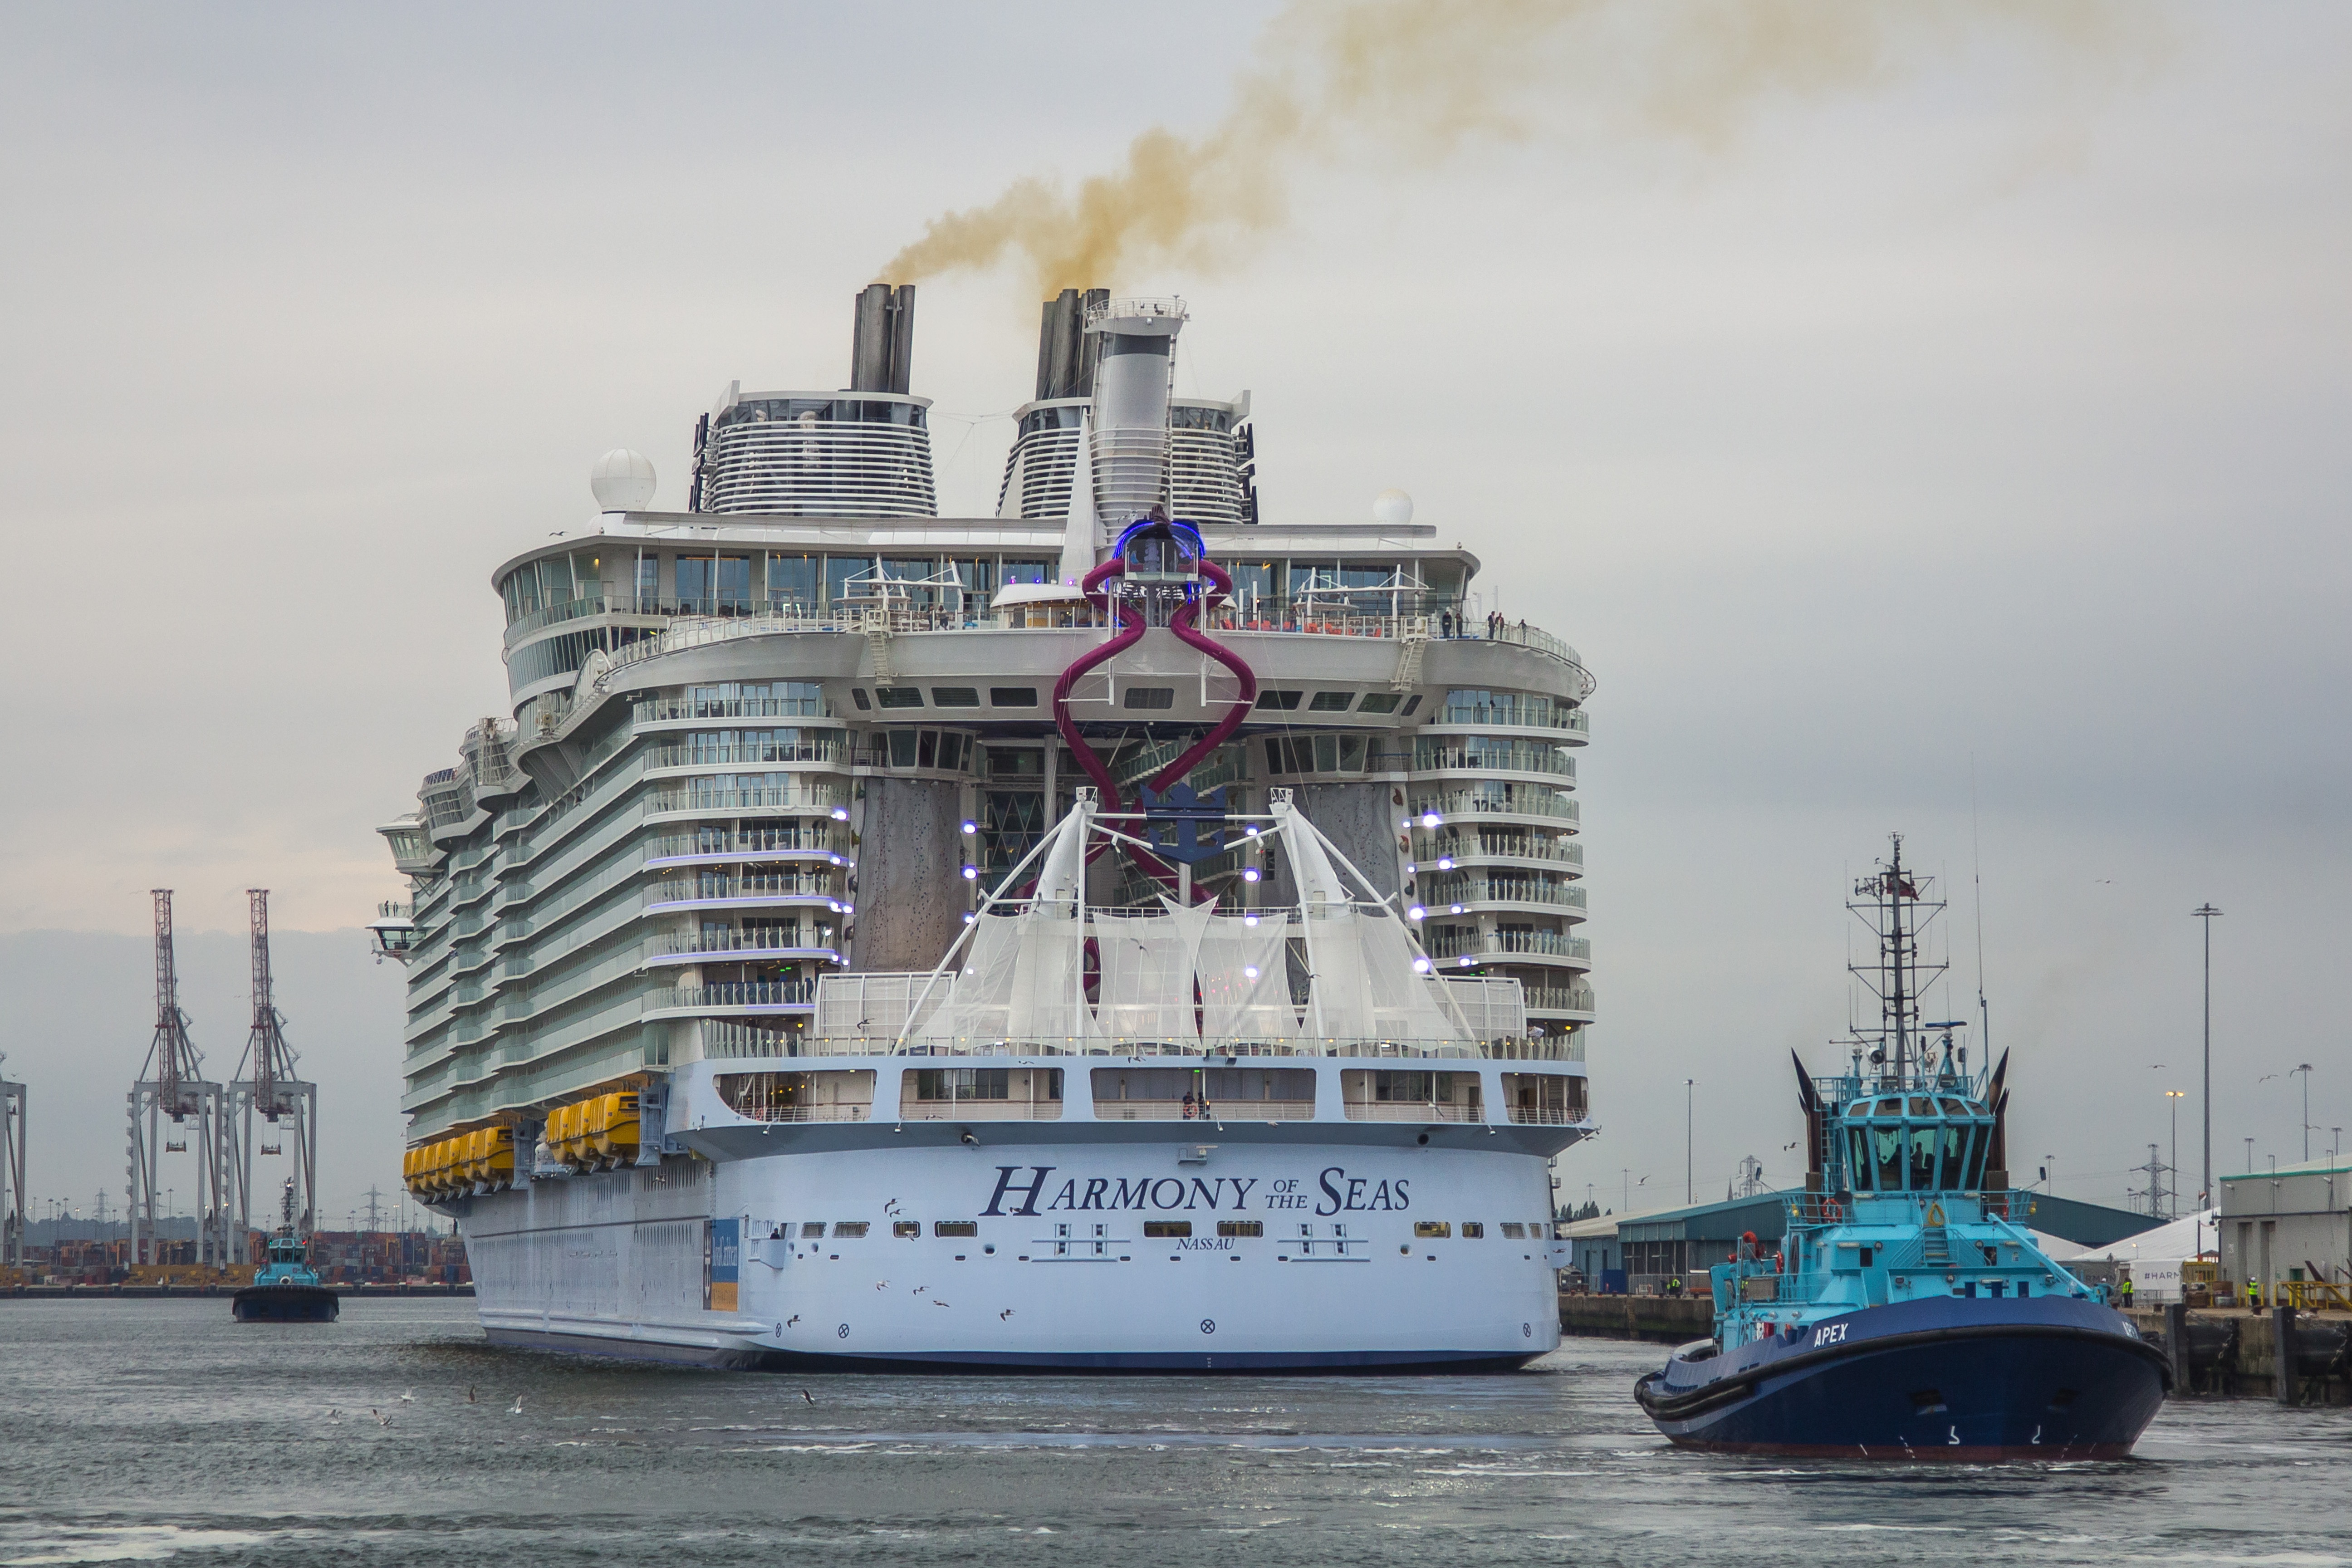
sea, ship, vehicle, harbor, port, ferry, channel, watercraft, cruise ship, container ship, cruiser, motor ship, passenger ship, freight transport, ocean liner, harmony of the seas